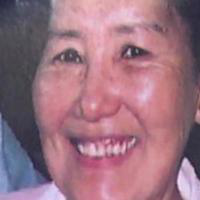
Age group: age 66-80